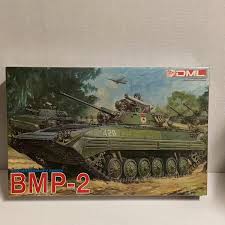
Label: BMP-2